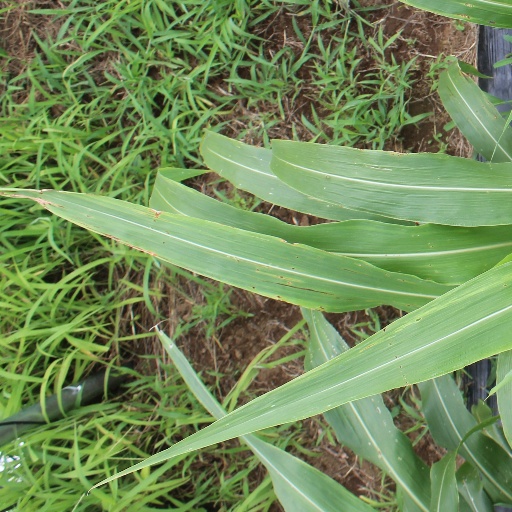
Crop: sorghum